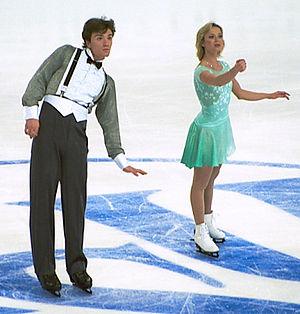
Elena Viktorovna Berejnaïa, née le 11 octobre 1977 à Nevinnomyssk, est une patineuse artistique russe qui concourt en couple.
Anton Sikharulidze, né le 25 octobre 1976 à Léningrad, est un patineur artistique russe qui concourt en couple.